Labashi-Marduk

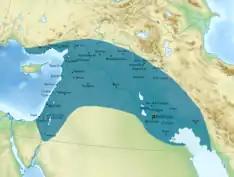
The Neo-Babylonian Empire under Nebuchadnezzar II

Labashi-Marduk was the son and heir of Neriglissar (560–556 BC), the fourth king of the Neo-Babylonian Empire. Labashi-Marduk's mother was a daughter of Nebuchadnezzar II (605–562 BC), the empire's second and most powerful king. Three daughters of Nebuchadnezzar are known; Kashshaya, Innin-etirat and Ba'u-asitu, but no cuneiform text explicitly mentions which daughter Neriglissar married. Historian David B. Weisberg proposed in 1974 that Neriglissar's wife was Kashshaya, since her name appears together with the name of Nebuchadnezzar and Neriglissar in economic documents. Though no concrete evidence exists, this identification has generally been accepted by subsequent historians, such as Donald Wiseman and Jona Lendering.